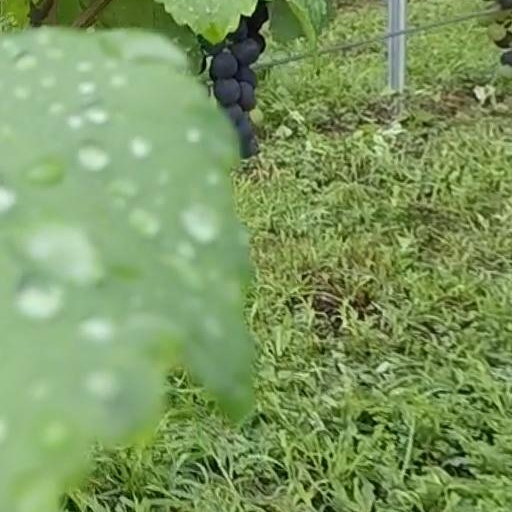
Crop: grape